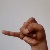
The image shows a hand gesture representing the letter 'J' in Indian Sign Language.